Sander van de Streek

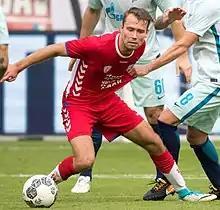
Van de Streek in 2017

Alexander Gerard "Sander" van de Streek (born 24 March 1993) is a Dutch professional footballer who plays as a midfielder for Turkish club Antalyaspor. He formerly played for Vitesse, Flora Tallinn, Cambuur and Utrecht.